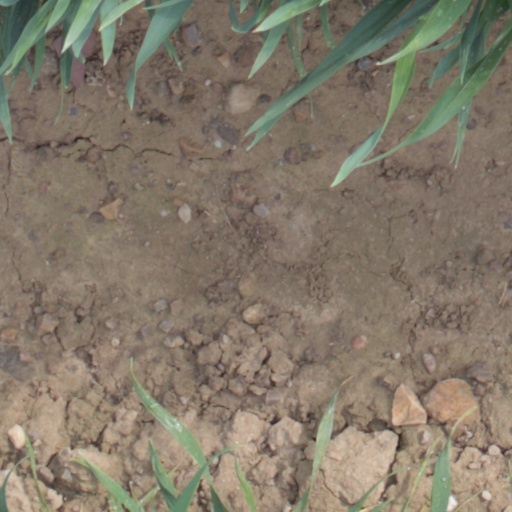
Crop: wheat